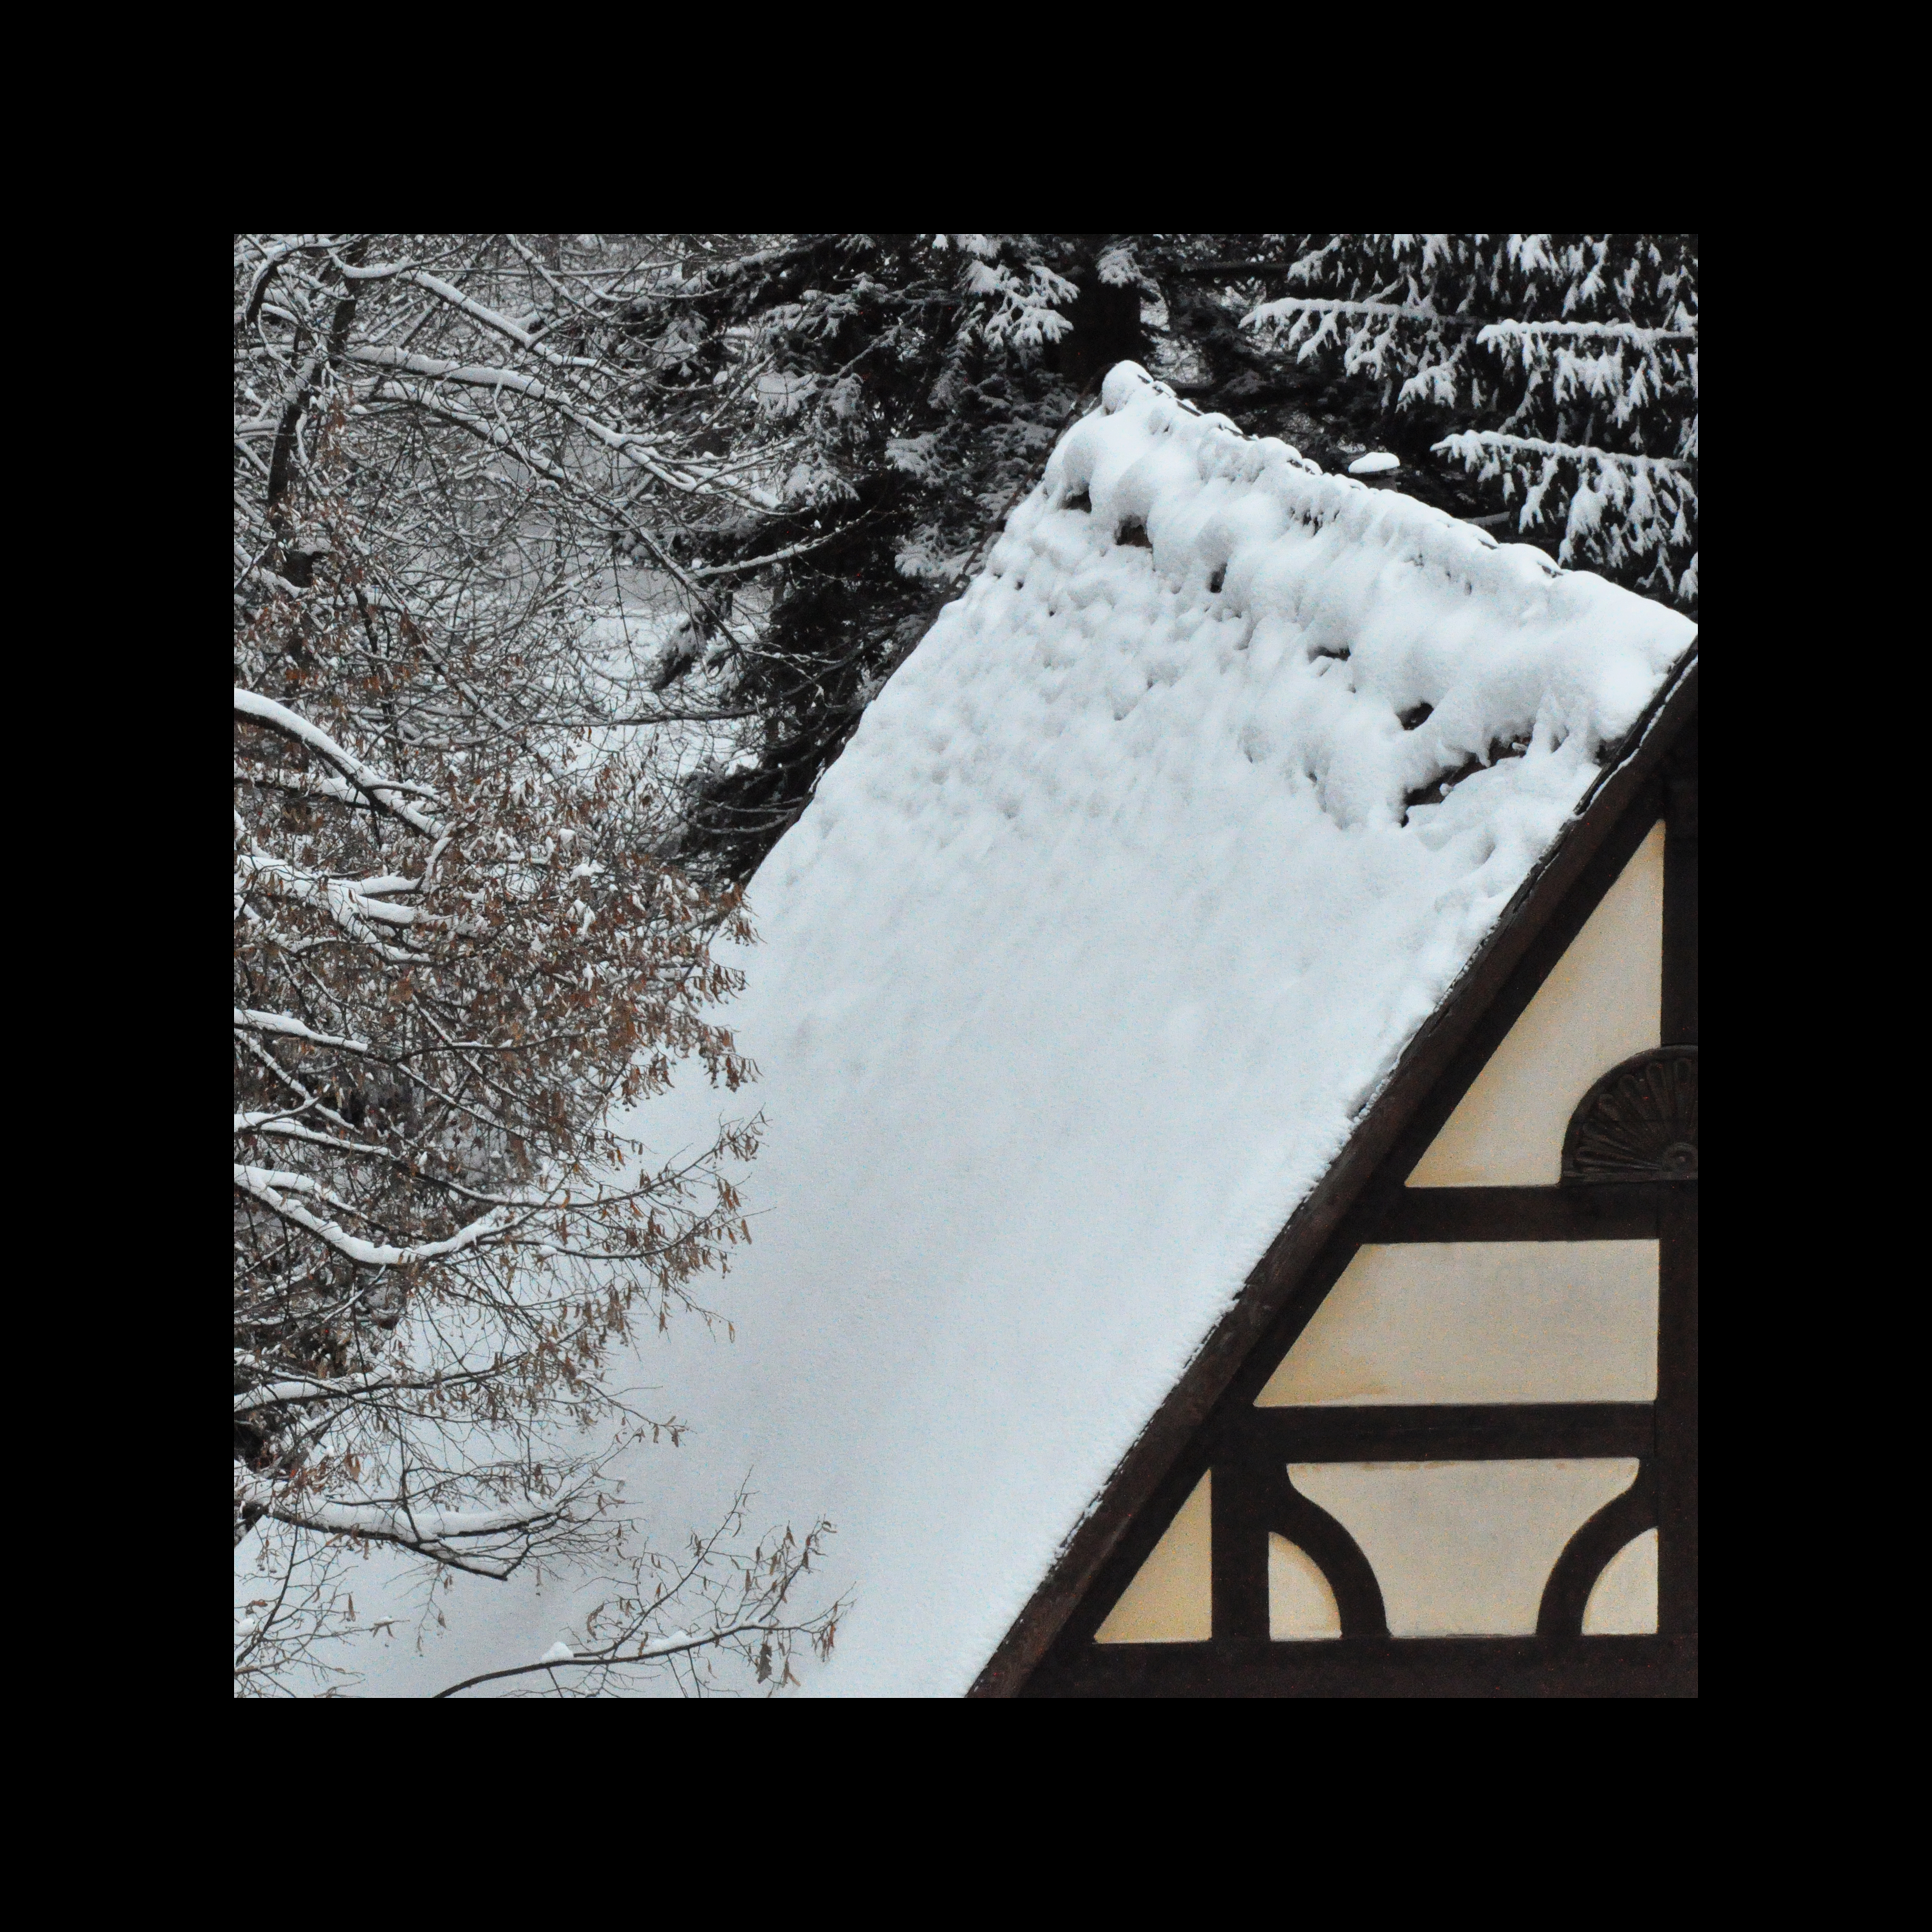
forest, mountain, snow, winter, black and white, architecture, white, photography, monument, photo, weather, castle, monochrome, season, photos, family, de, mountains, fotografie, image, royal, familia, romania, freezing, carpathian, arhitectura, romanian, patrimoniu, carpati, munte, sinaia, padure, muntii, regal, peles, regala, castelulpeles, domeniul, romaniei, resedinta, regelecaroli, lmiphiiaa16696, monochrome photography